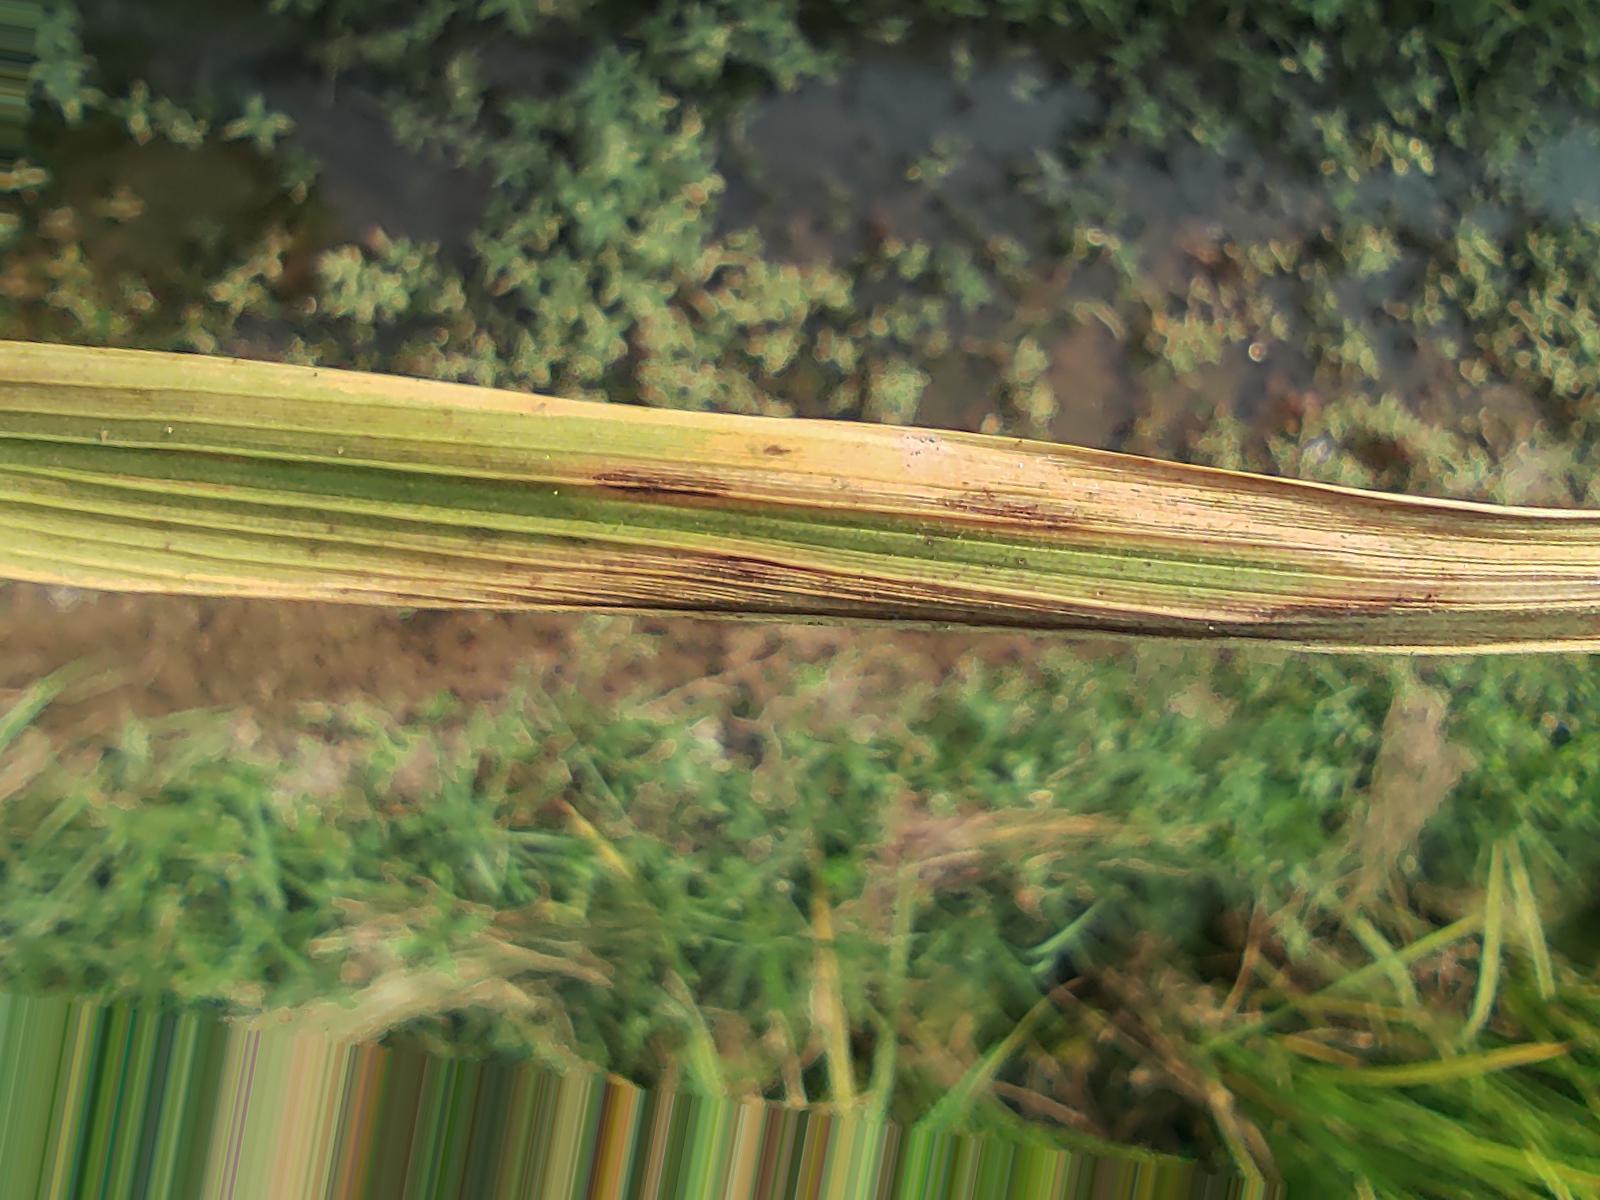
Nhãn: Bệnh Đốm Nâu ( Brown spot )